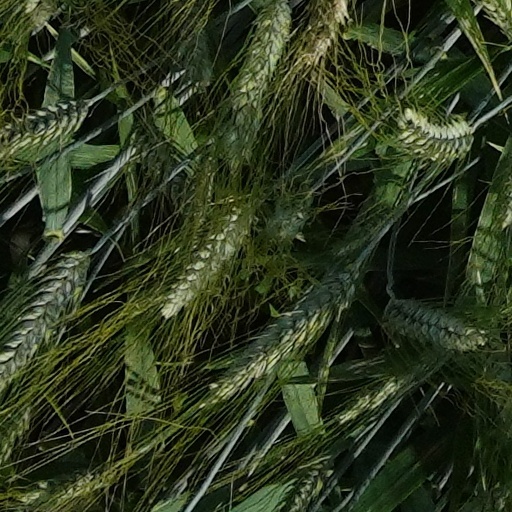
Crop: wheat